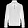
Label: Coat